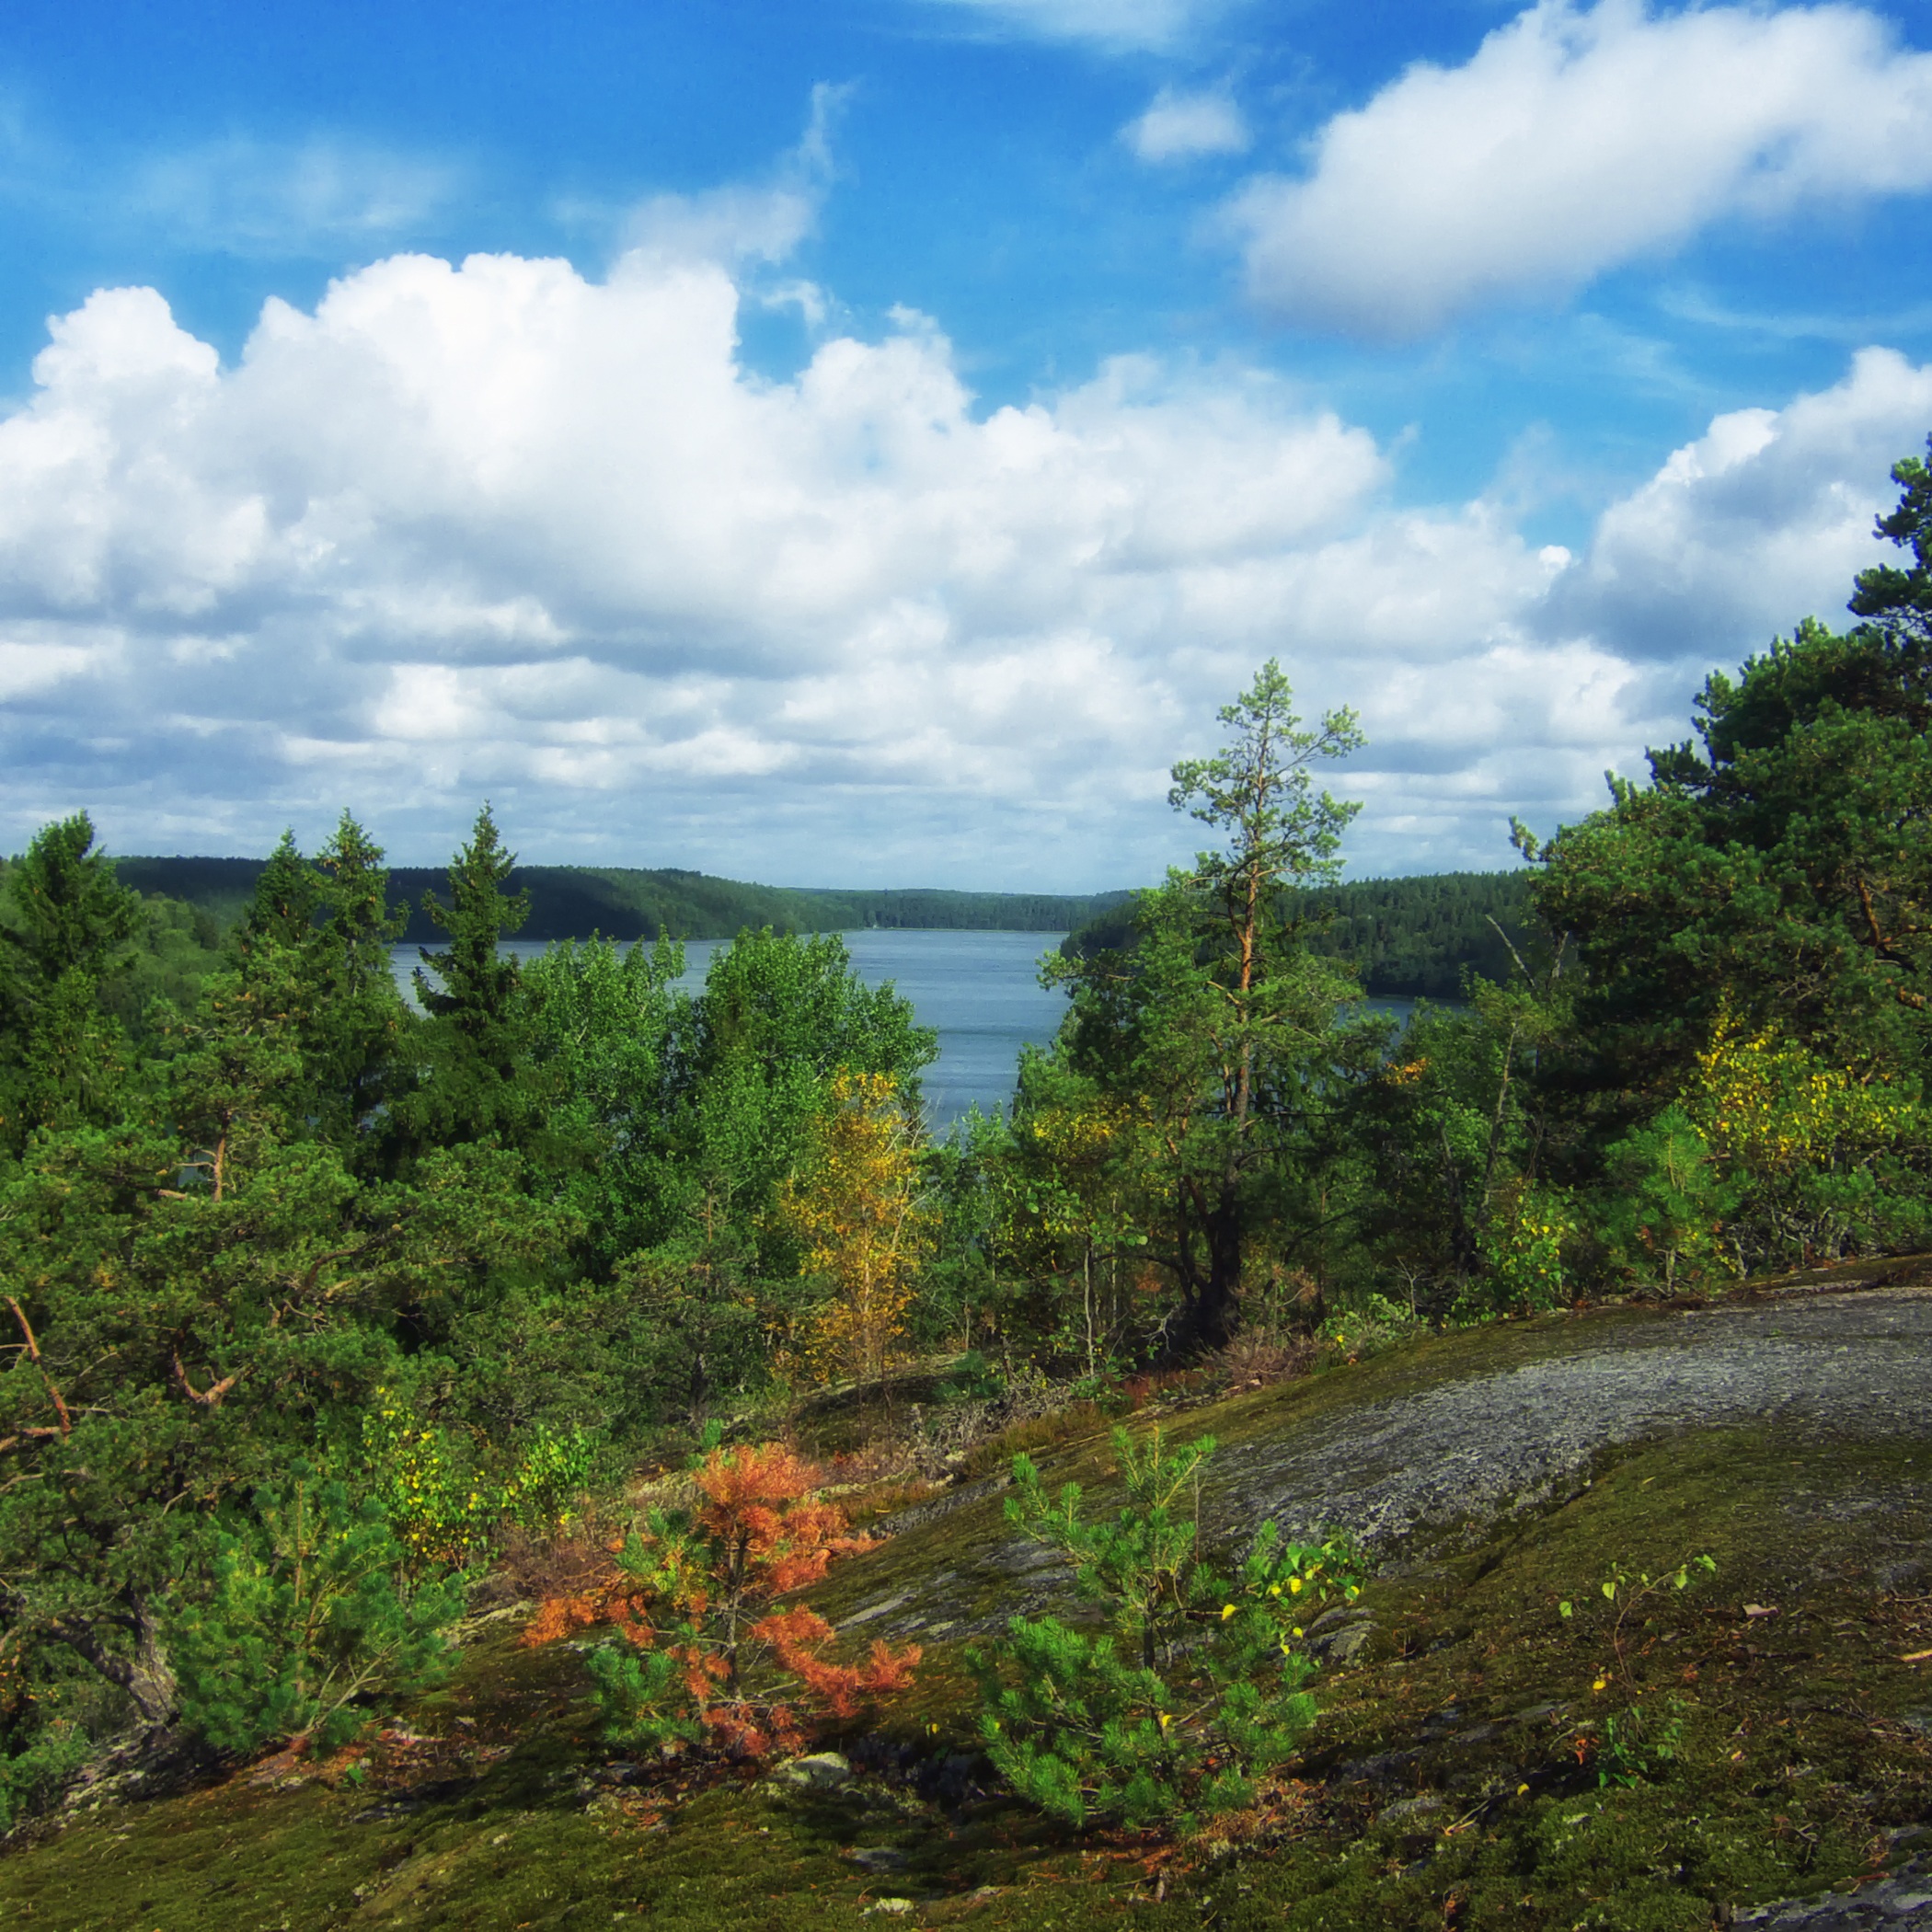
landscape, coast, tree, nature, forest, grass, wilderness, mountain, cloud, sky, countryside, leaf, hill, lake, country, rural, scenic, autumn, ridge, trees, outside, vegetation, sweden, beautiful, habitat, ecosystem, uppland, destinations, rural area, biome, natural environment, woody plant